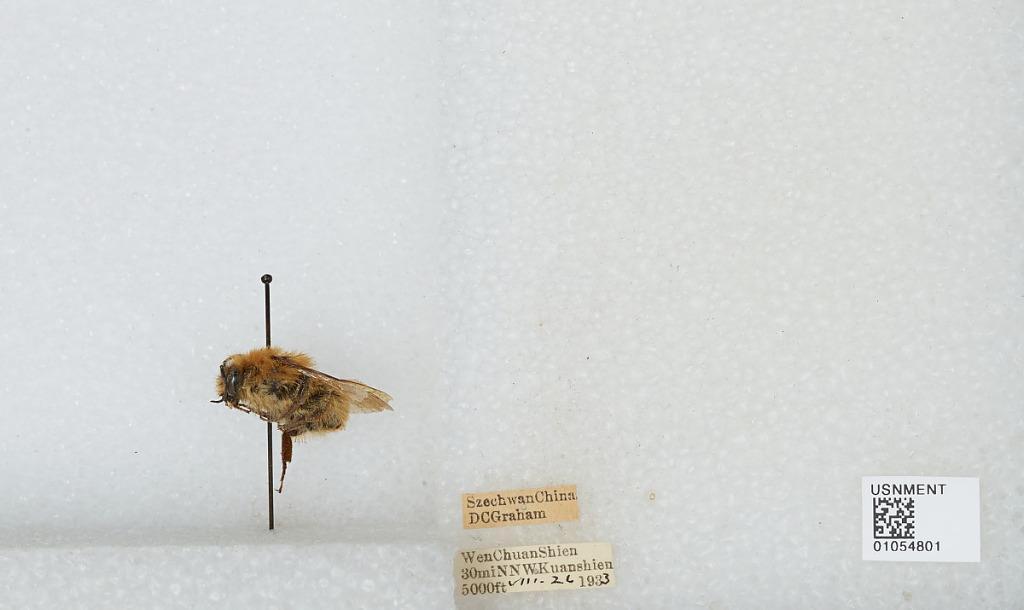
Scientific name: Bombus sp.
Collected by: D. Graham
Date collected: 1933-8-26
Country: China
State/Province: Sichuan
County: Wenchuan Xian
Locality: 30 miles NNW Kuanshien